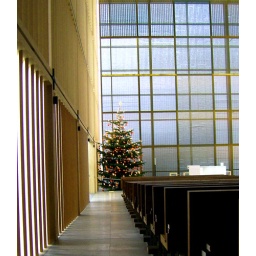
Christmas tree in my local catholic beautifully new-built church